Niles Downtown Historic District

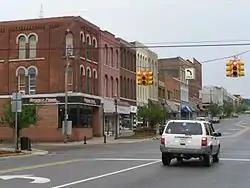
200 and 300 block of Main Street

The Niles Downtown Historic District is a commercial historic district located in Niles, Michigan along Sycamore, Main and Cedar Streets between Front and 5th. The districts was listed on the National Register of Historic Places in 2007.